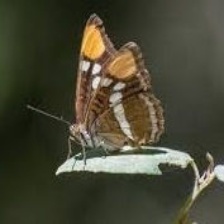
Species: MESTRA